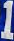
Number: 1